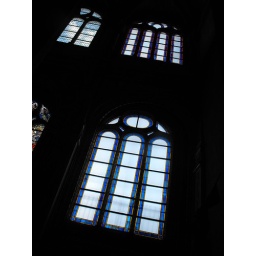
Less is more, stained glass window designs in St. Eustache